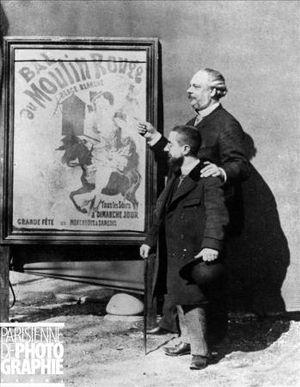
Le Moulin-Rouge, également graphié Moulin Rouge, est un cabaret parisien fondé en 1889 par le Catalan Joseph Oller et Charles Zidler, qui possédaient déjà l'Olympia. Il est situé sur le boulevard de Clichy dans le 18ᵉ arrondissement de Paris, au pied de la butte Montmartre. Son style et son nom ont été imités et empruntés par d'autres cabarets dans le monde entier.